Montreal Expos

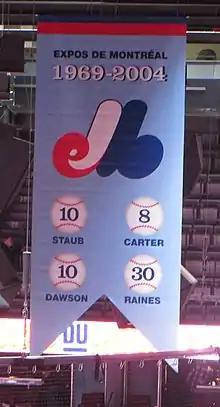
A banner hanging at Montreal's main hockey arena celebrating the Expos and the four retired numbers.

Ten people who represented the Expos organization have subsequently gone on to gain election to the National Baseball Hall of Fame and Museum. Gary Carter was inducted in 2003 and was the first player whose Hall of Fame plaque depicted him with an Expos cap. The Hall's choice for his plaque logo followed initial statements by Carter that he preferred to be enshrined as a New York Met, with whom he won the 1986 World Series. He accepted the Hall's decision with grace, stating: "The fact I played 11 years in Montreal and the fact that the majority of my statistics and accomplishments were achieved there, it would be wrong, probably, to do it any other way."